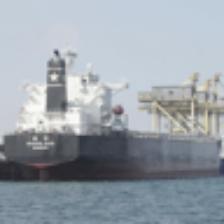
Label: NonHuman